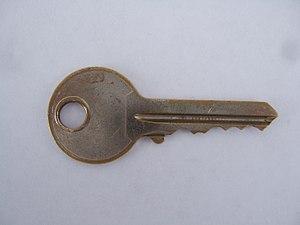
clé normale